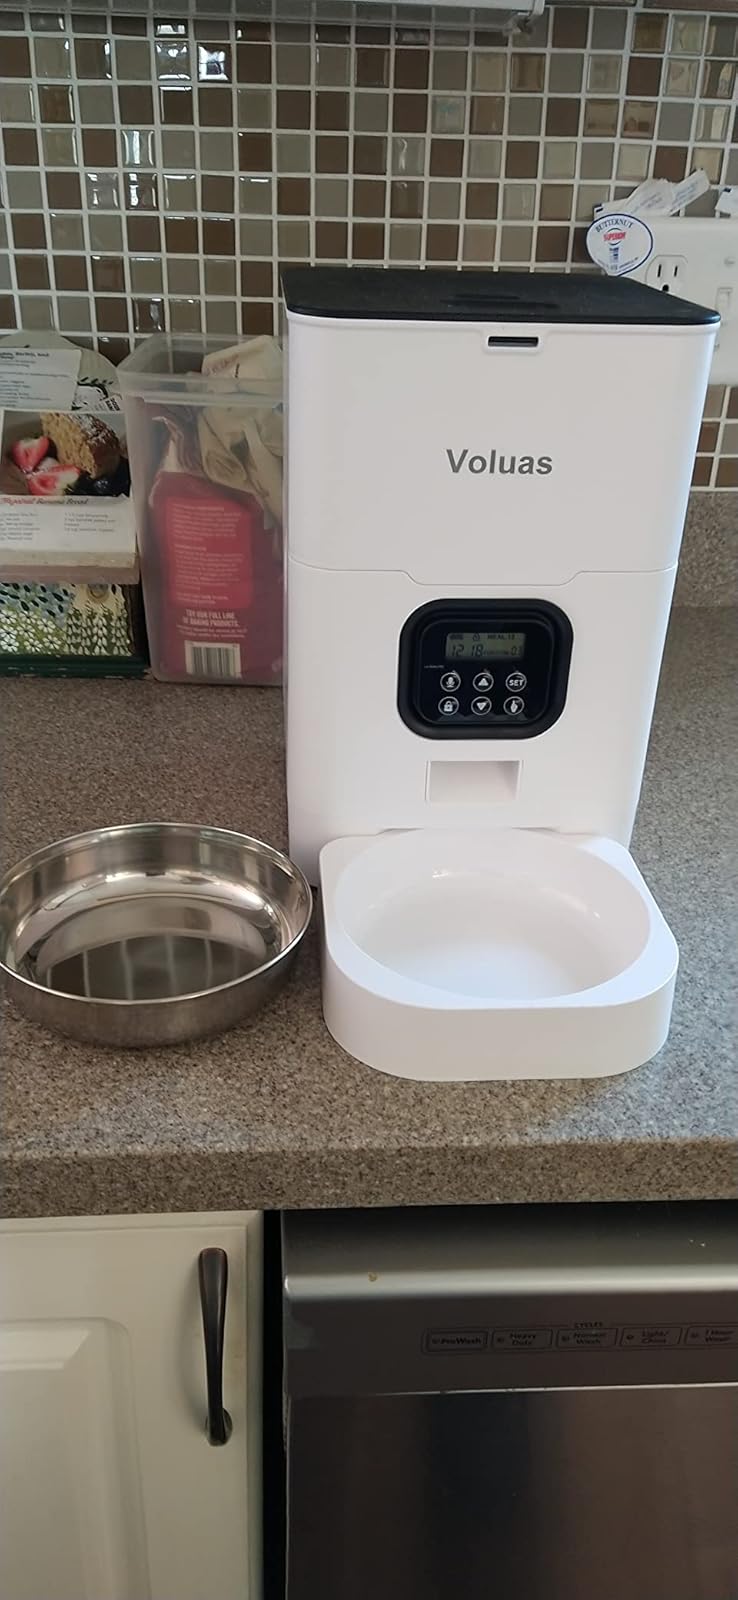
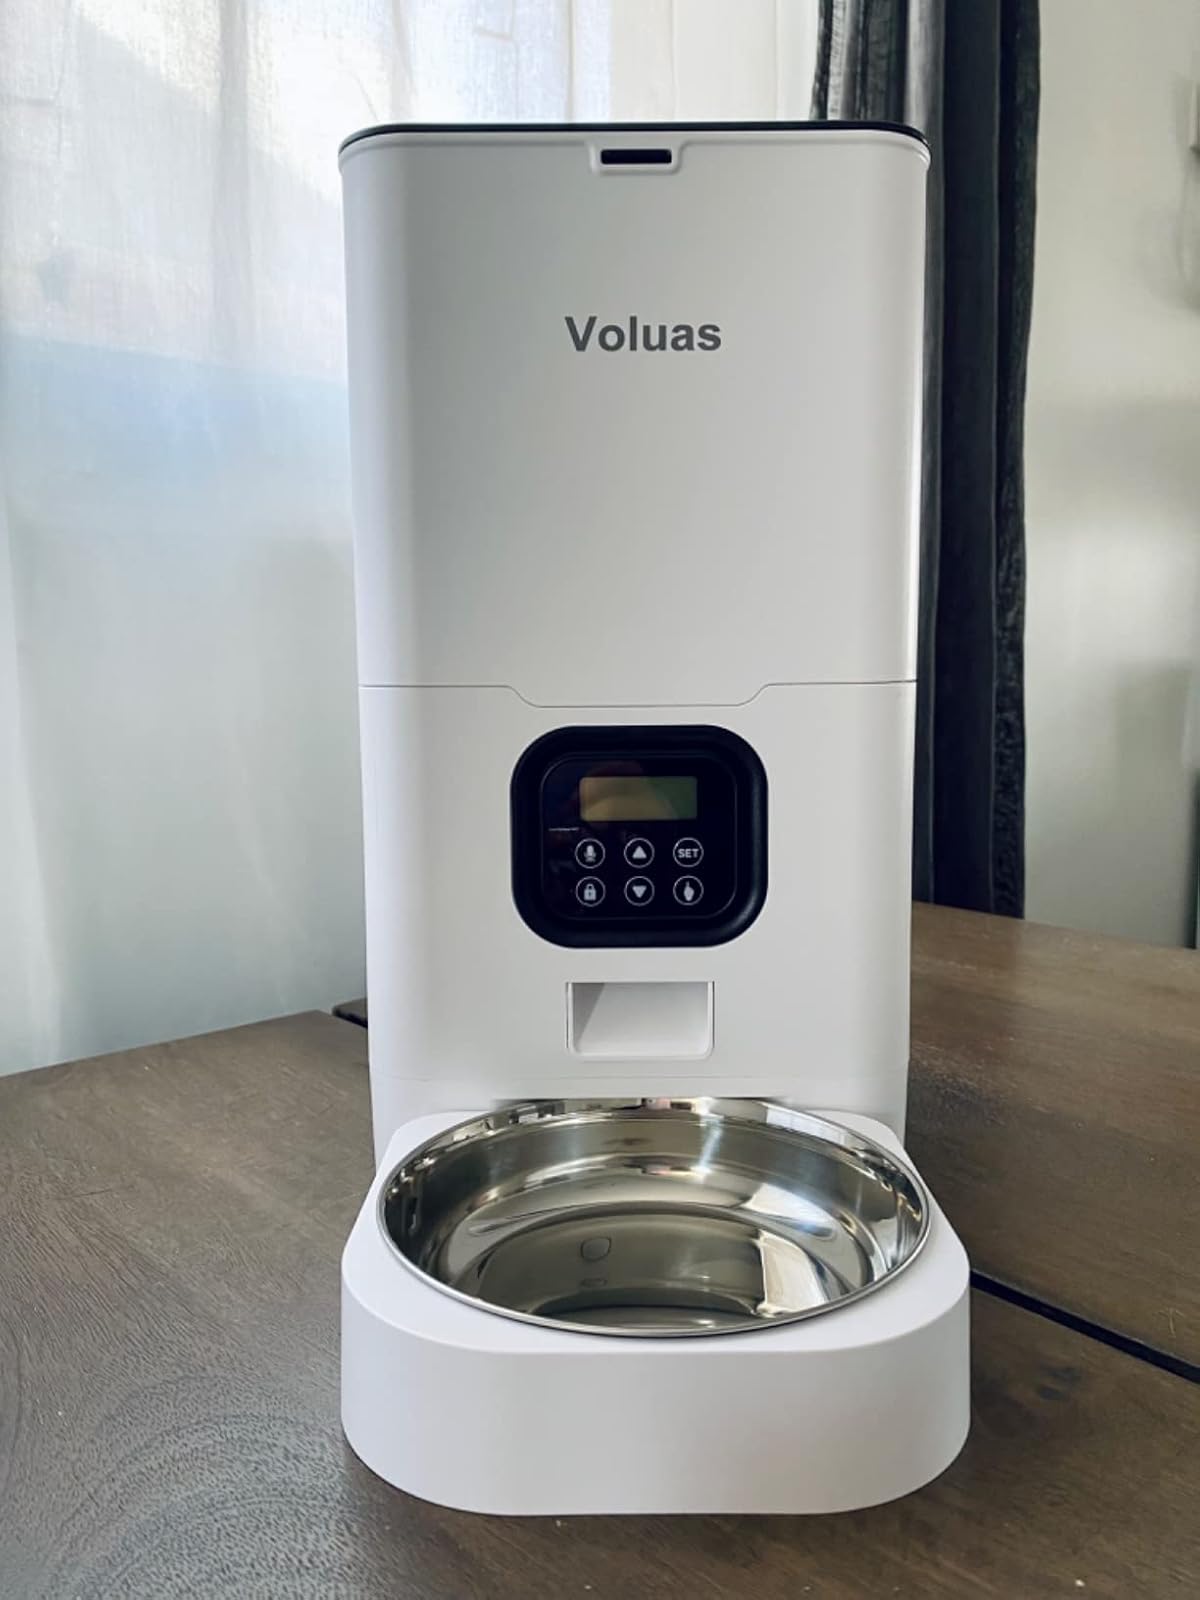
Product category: items_feeder
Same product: yes